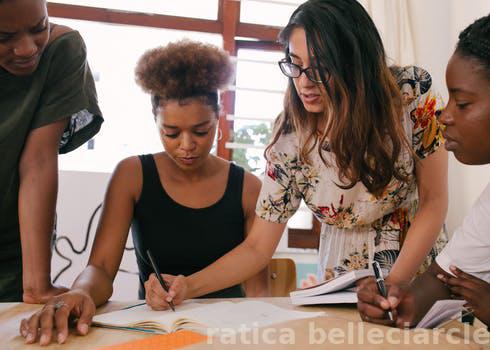
Label: Watermark